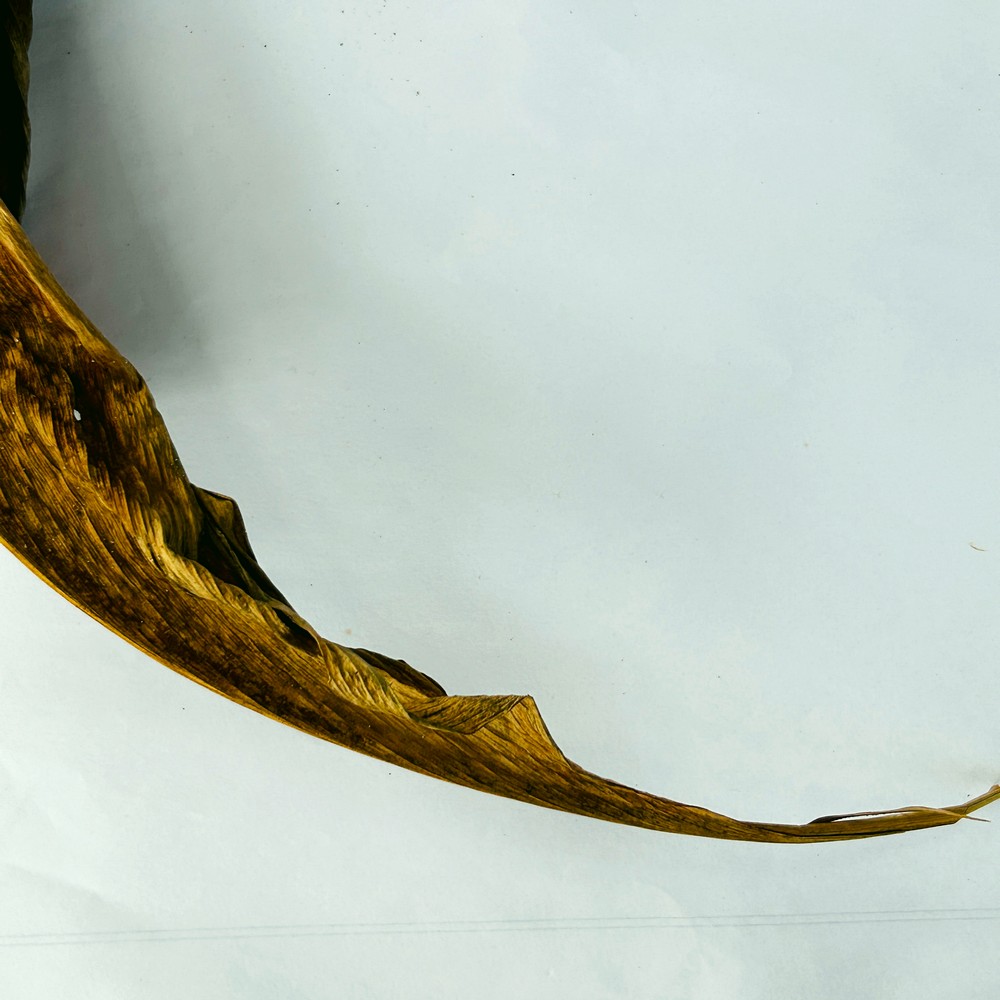
Label: Dry Leaf